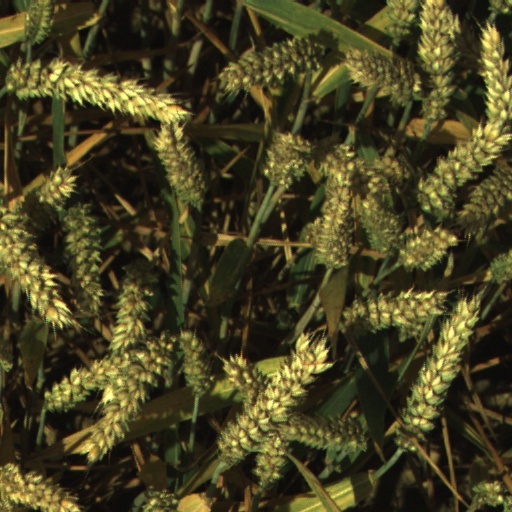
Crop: wheat